Adrianne Curry

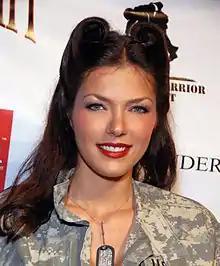
Curry in May 2009

In early 2005, Curry appeared on VH1's fourth season of "The Surreal Life". After the season ended, Curry and fellow house guest Knight began dating, and later moved in together. On September 11, 2005, VH1 began airing "My Fair Brady", a show that documented their life together and paid her an estimated US$450,000. The show led her to being featured in Maxim's Hot 100, a list of the "hottest" women on earth and ranked #100 on the "Maxim" Hot 100 Women of 2005.